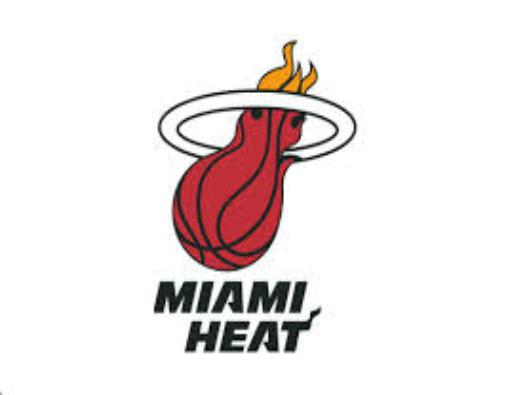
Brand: Heat-1
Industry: Clothes